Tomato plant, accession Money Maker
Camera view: vertical (180 deg); turntable rotation: 60 degrees
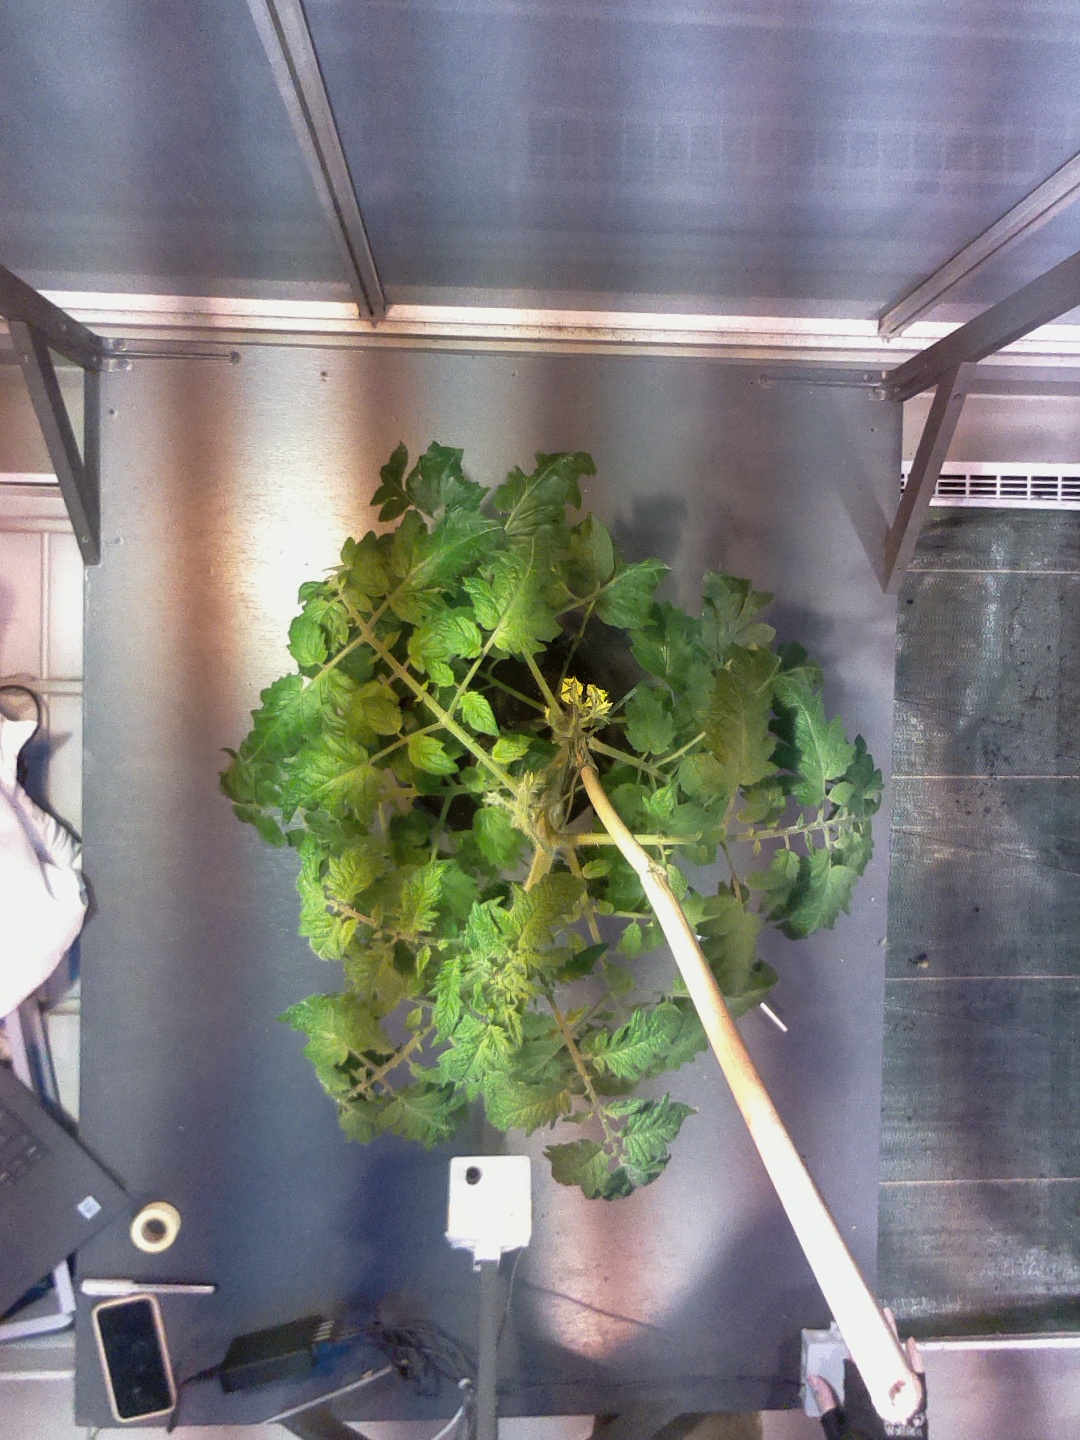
BBCH growth stage 64: 40%-50% of flowers open